Philip Bell (colonial administrator)

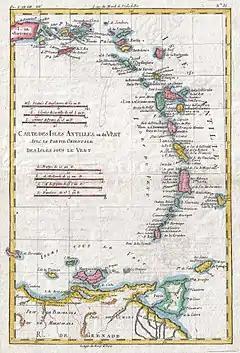
Antilles. Barbados is the farthest island to the east, on the edge of the chart.

In 1640, Bell led a group of settlers to Saint Lucia. By 1641 he was on Barbados as governor.